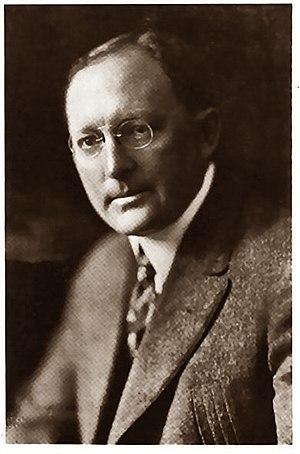
Marshall Stedman est un réalisateur, acteur et scénariste américain né à Bethel le 16 août 1875 et décédé au terme d'une brève maladie le 16 décembre 1943 à Laguna Beach.